Mokrani Revolt

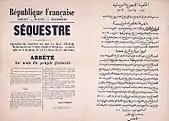
Sequestration order from the extraordinary commissioner of the République, concerning Cheikh Mokrani's goods. "Administrative poster, 1871."

During the fighting, around 100 European civilians died, along with an unknown number of Algerian civilians. After fighting ceased, more than 200 Kabyles were interned and others deported to Cayenne and New Caledonia, where they were known as Algerians of the Pacific. Bou-Mezrag Mokrani was condemned to death by a court in Constantine on March 27, 1873.